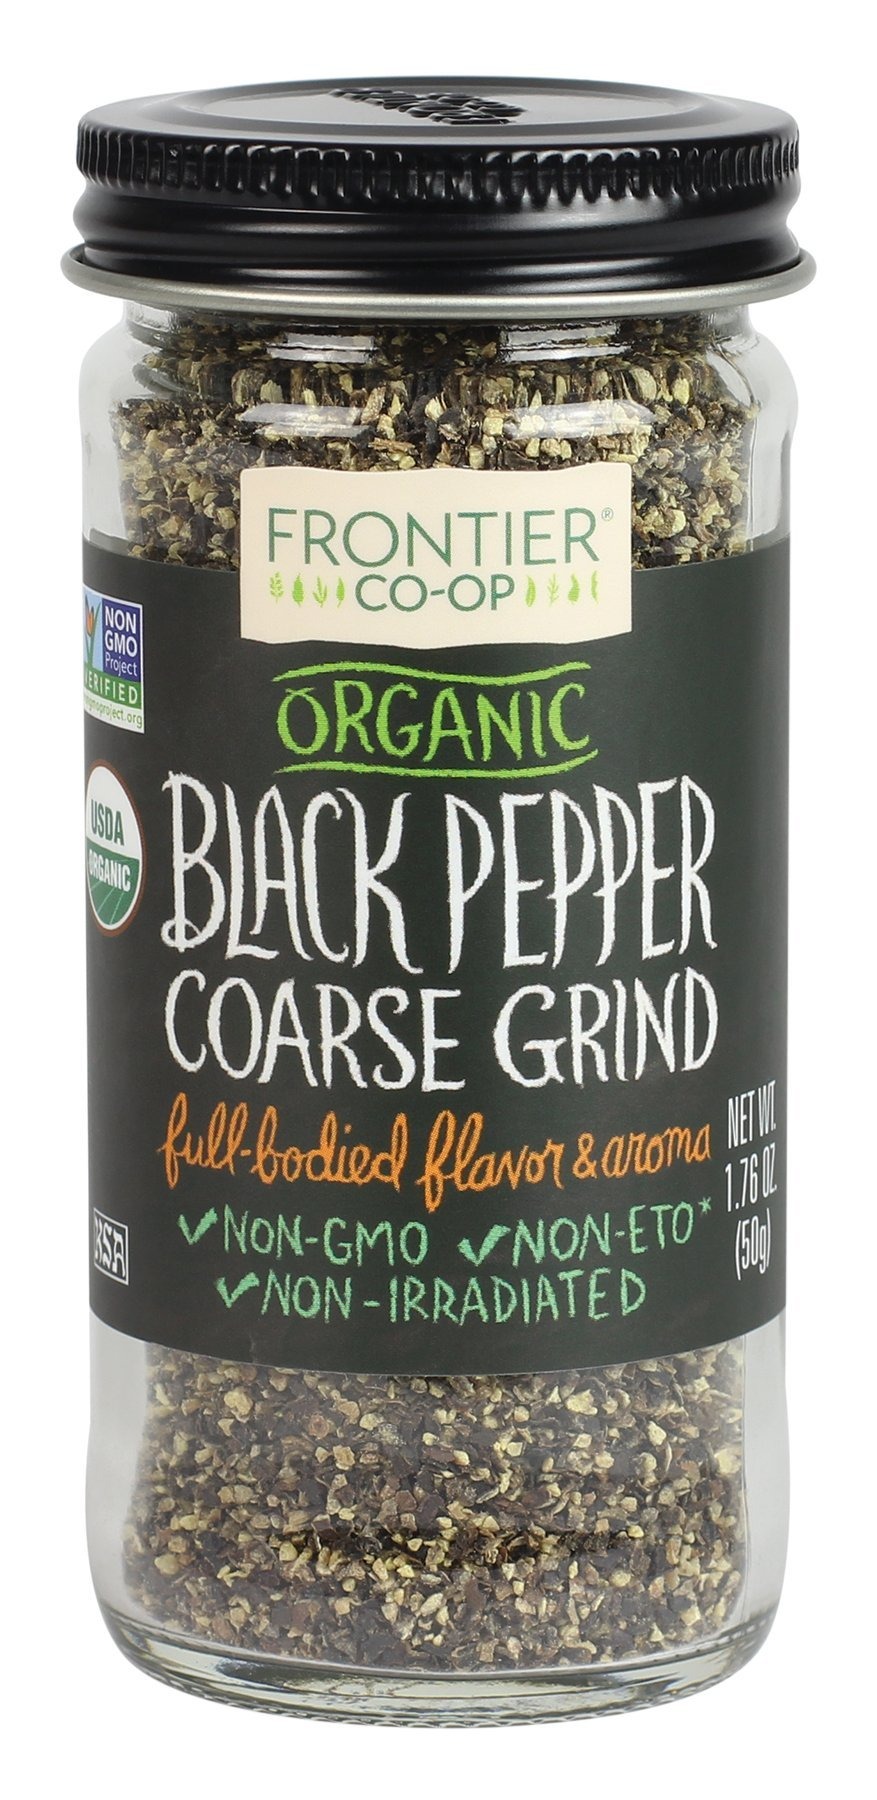
Item Name: Frontier Natural Products Pepper, Og, Black, Coarse Grind, 1.76-Ounce
Bullet Point 1: 1.76 Ounce Bottle
Bullet Point 2: A coarse-grind, organic black pepper that's much like freshly ground pepper
Bullet Point 3: Certified Organic, Non-GMO Verified, Kosher
Bullet Point 4: Non-Irradiated
Bullet Point 5: Frontier is a member owned co-op, responsible to people and planet
Value: 1.76
Unit: Ounce

Price: 7.69